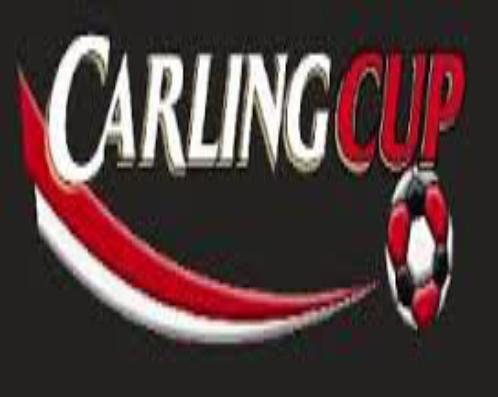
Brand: Carling
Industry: Food